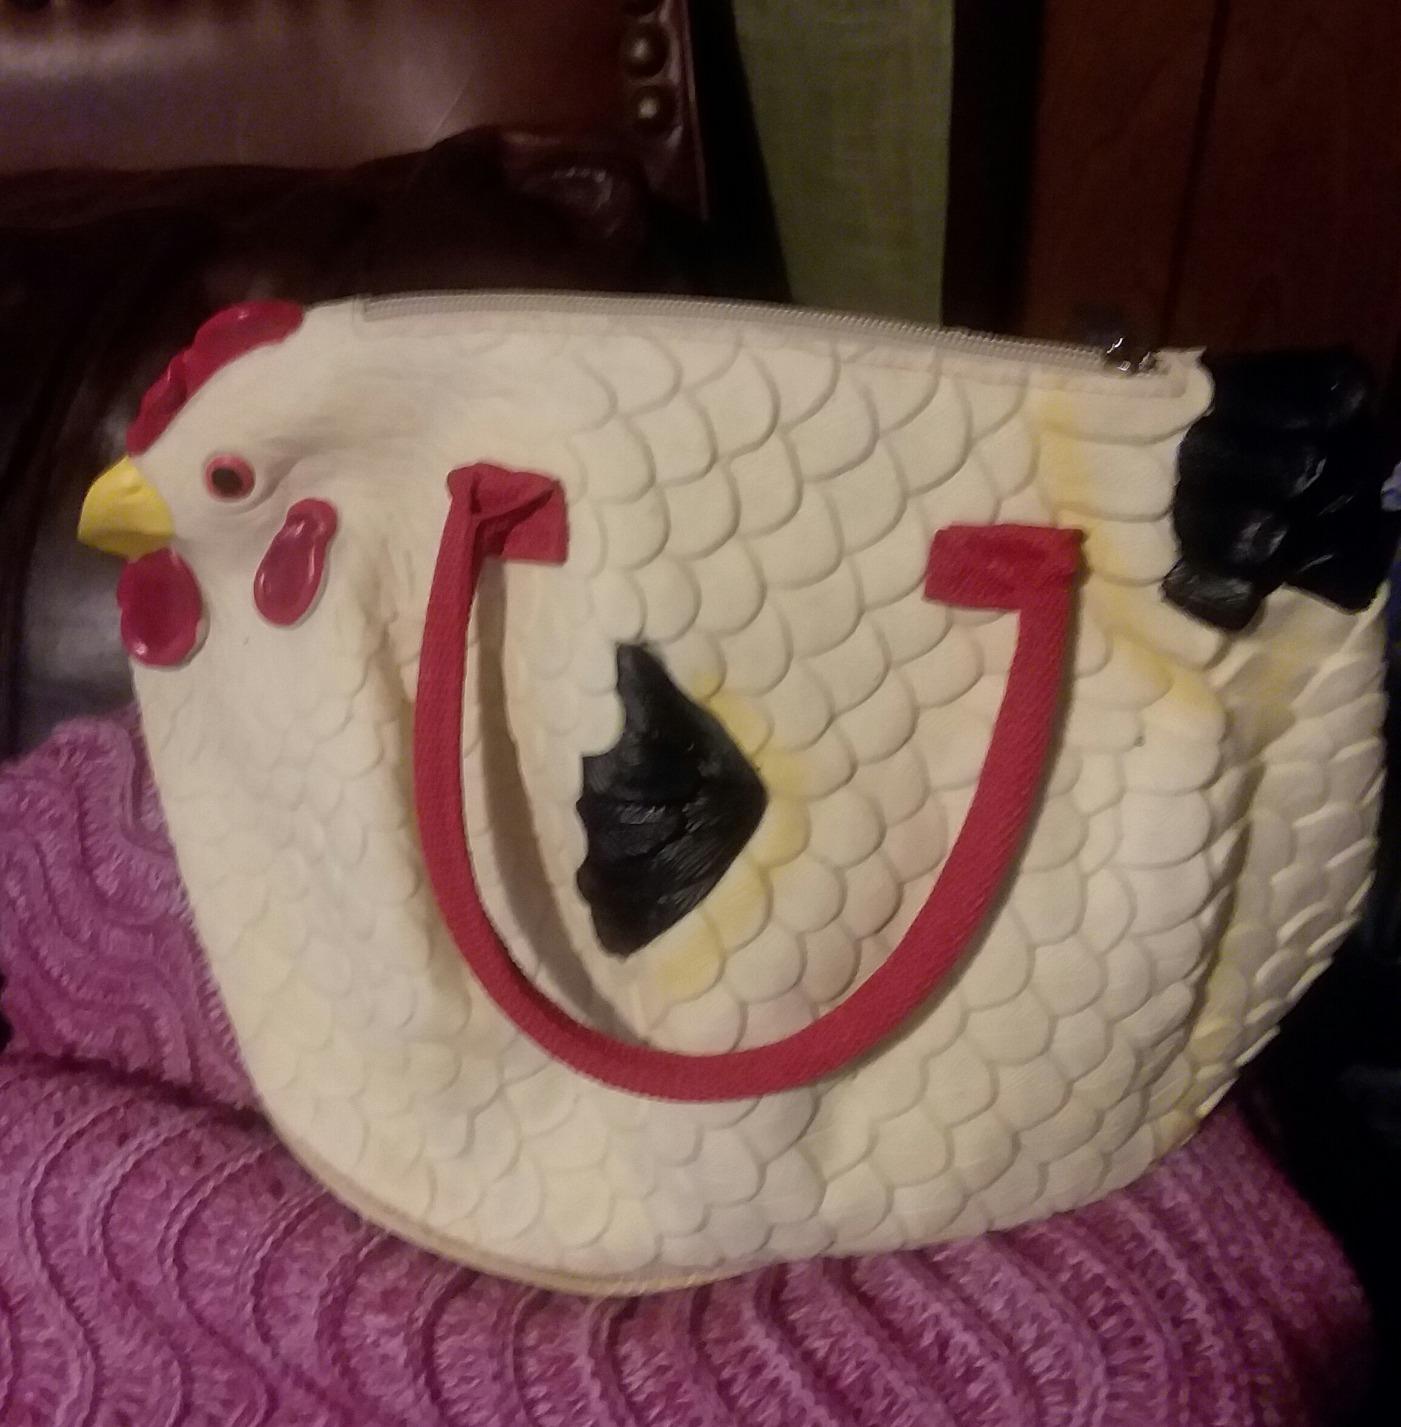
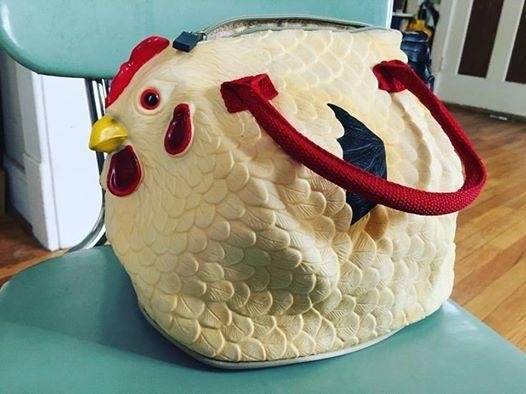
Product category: accessories_handbag
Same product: yes